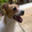
Label: dog